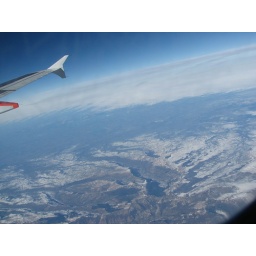
Everyone loves plane photos. Here I am flying over some place in Europe.